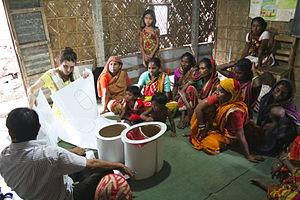
La défécation en plein air, aussi souvent appelée défécation à l'air libre, est l'action de déféquer à l'extérieur des habitations, hors de toilettes publiques. Dans les zones peuplées, la contamination de l'eau par les matières fécales est à l'origine de problèmes de santé publique.